Church of Saint-Jean de Montierneuf

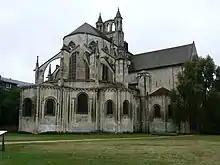
Chevet of Saint-Jean de Montierneuf

The Church of Saint-Jean de Montierneuf is a Roman Catholic church in Poitiers, France.